Interplanetary contamination

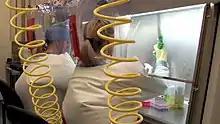
Working inside a BSL-4 laboratory with air hoses providing positive air pressure to their suits

To receive, analyze and curate extraterrestrial soil samples, NASA has proposed to build a biohazard containment facility, tentatively known as the Mars Sample Return Receiving Facility (MSRRF). This future facility must be rated biohazard level 4 (BSL-4). While existing BSL-4 facilities deal primarily with fairly well-known organisms, a BSL-4 facility focused on extraterrestrial samples must pre-plan the systems carefully while being mindful that there will be unforeseen issues during sample evaluation and curation that will require independent thinking and solutions.